Satan's Harvest

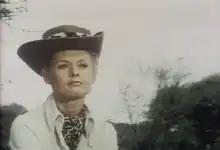
Tippi Hedren in film

Satan's Harvest is a 1970 South African thriller/adventure film directed by George Montgomery who also starred along with Tippi Hedren and singer Matt Monro.